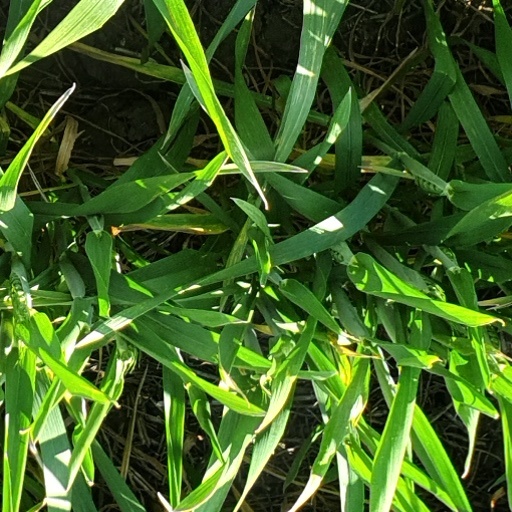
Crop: wheat